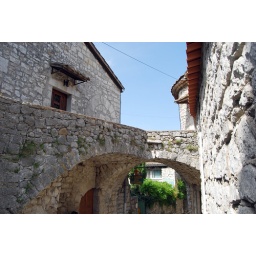
Stone houses and bridge in village near Vallon pont d'arc. S. france